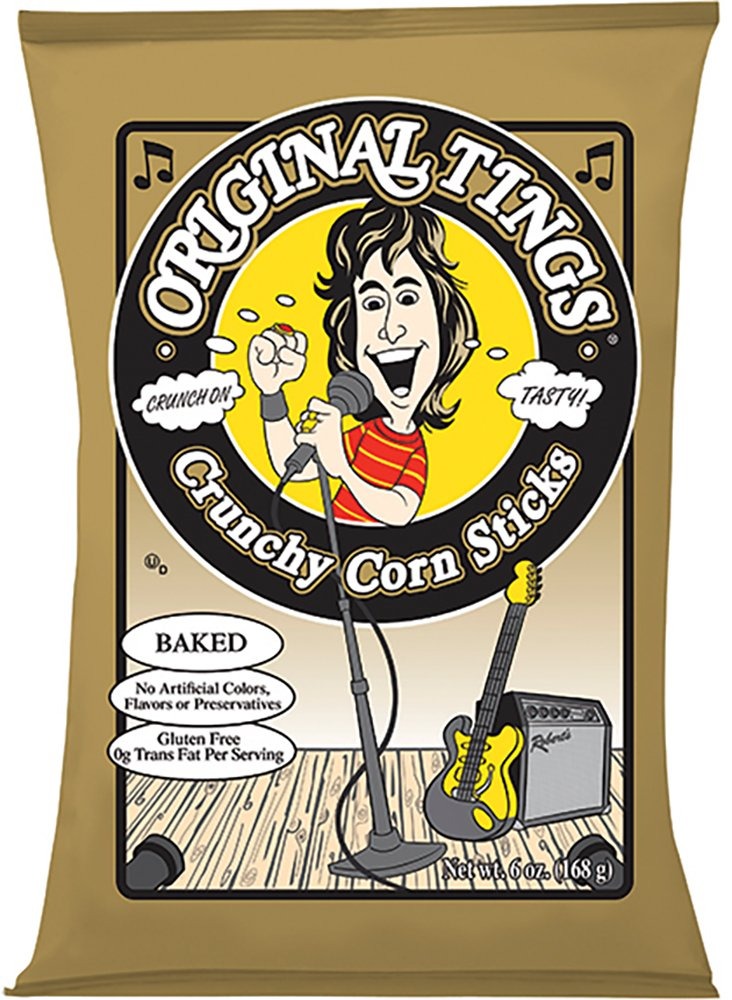
Item Name: Pirate's Brand Tings, Original Crunchy Corn Sticks, 6 Ounce
Bullet Point 1: Crafted from the finest milled American corn, these crunchy corn sticks are sure going to take center stage
Bullet Point 2: All natural, vegan, and kosher
Bullet Point 3: Trans fat, gluten, and cholesterol free
Bullet Point 4: Contains natural yeast
Bullet Point 5: Great snack to share with friends and family
Value: 6.0
Unit: ounce

Price: 45.01